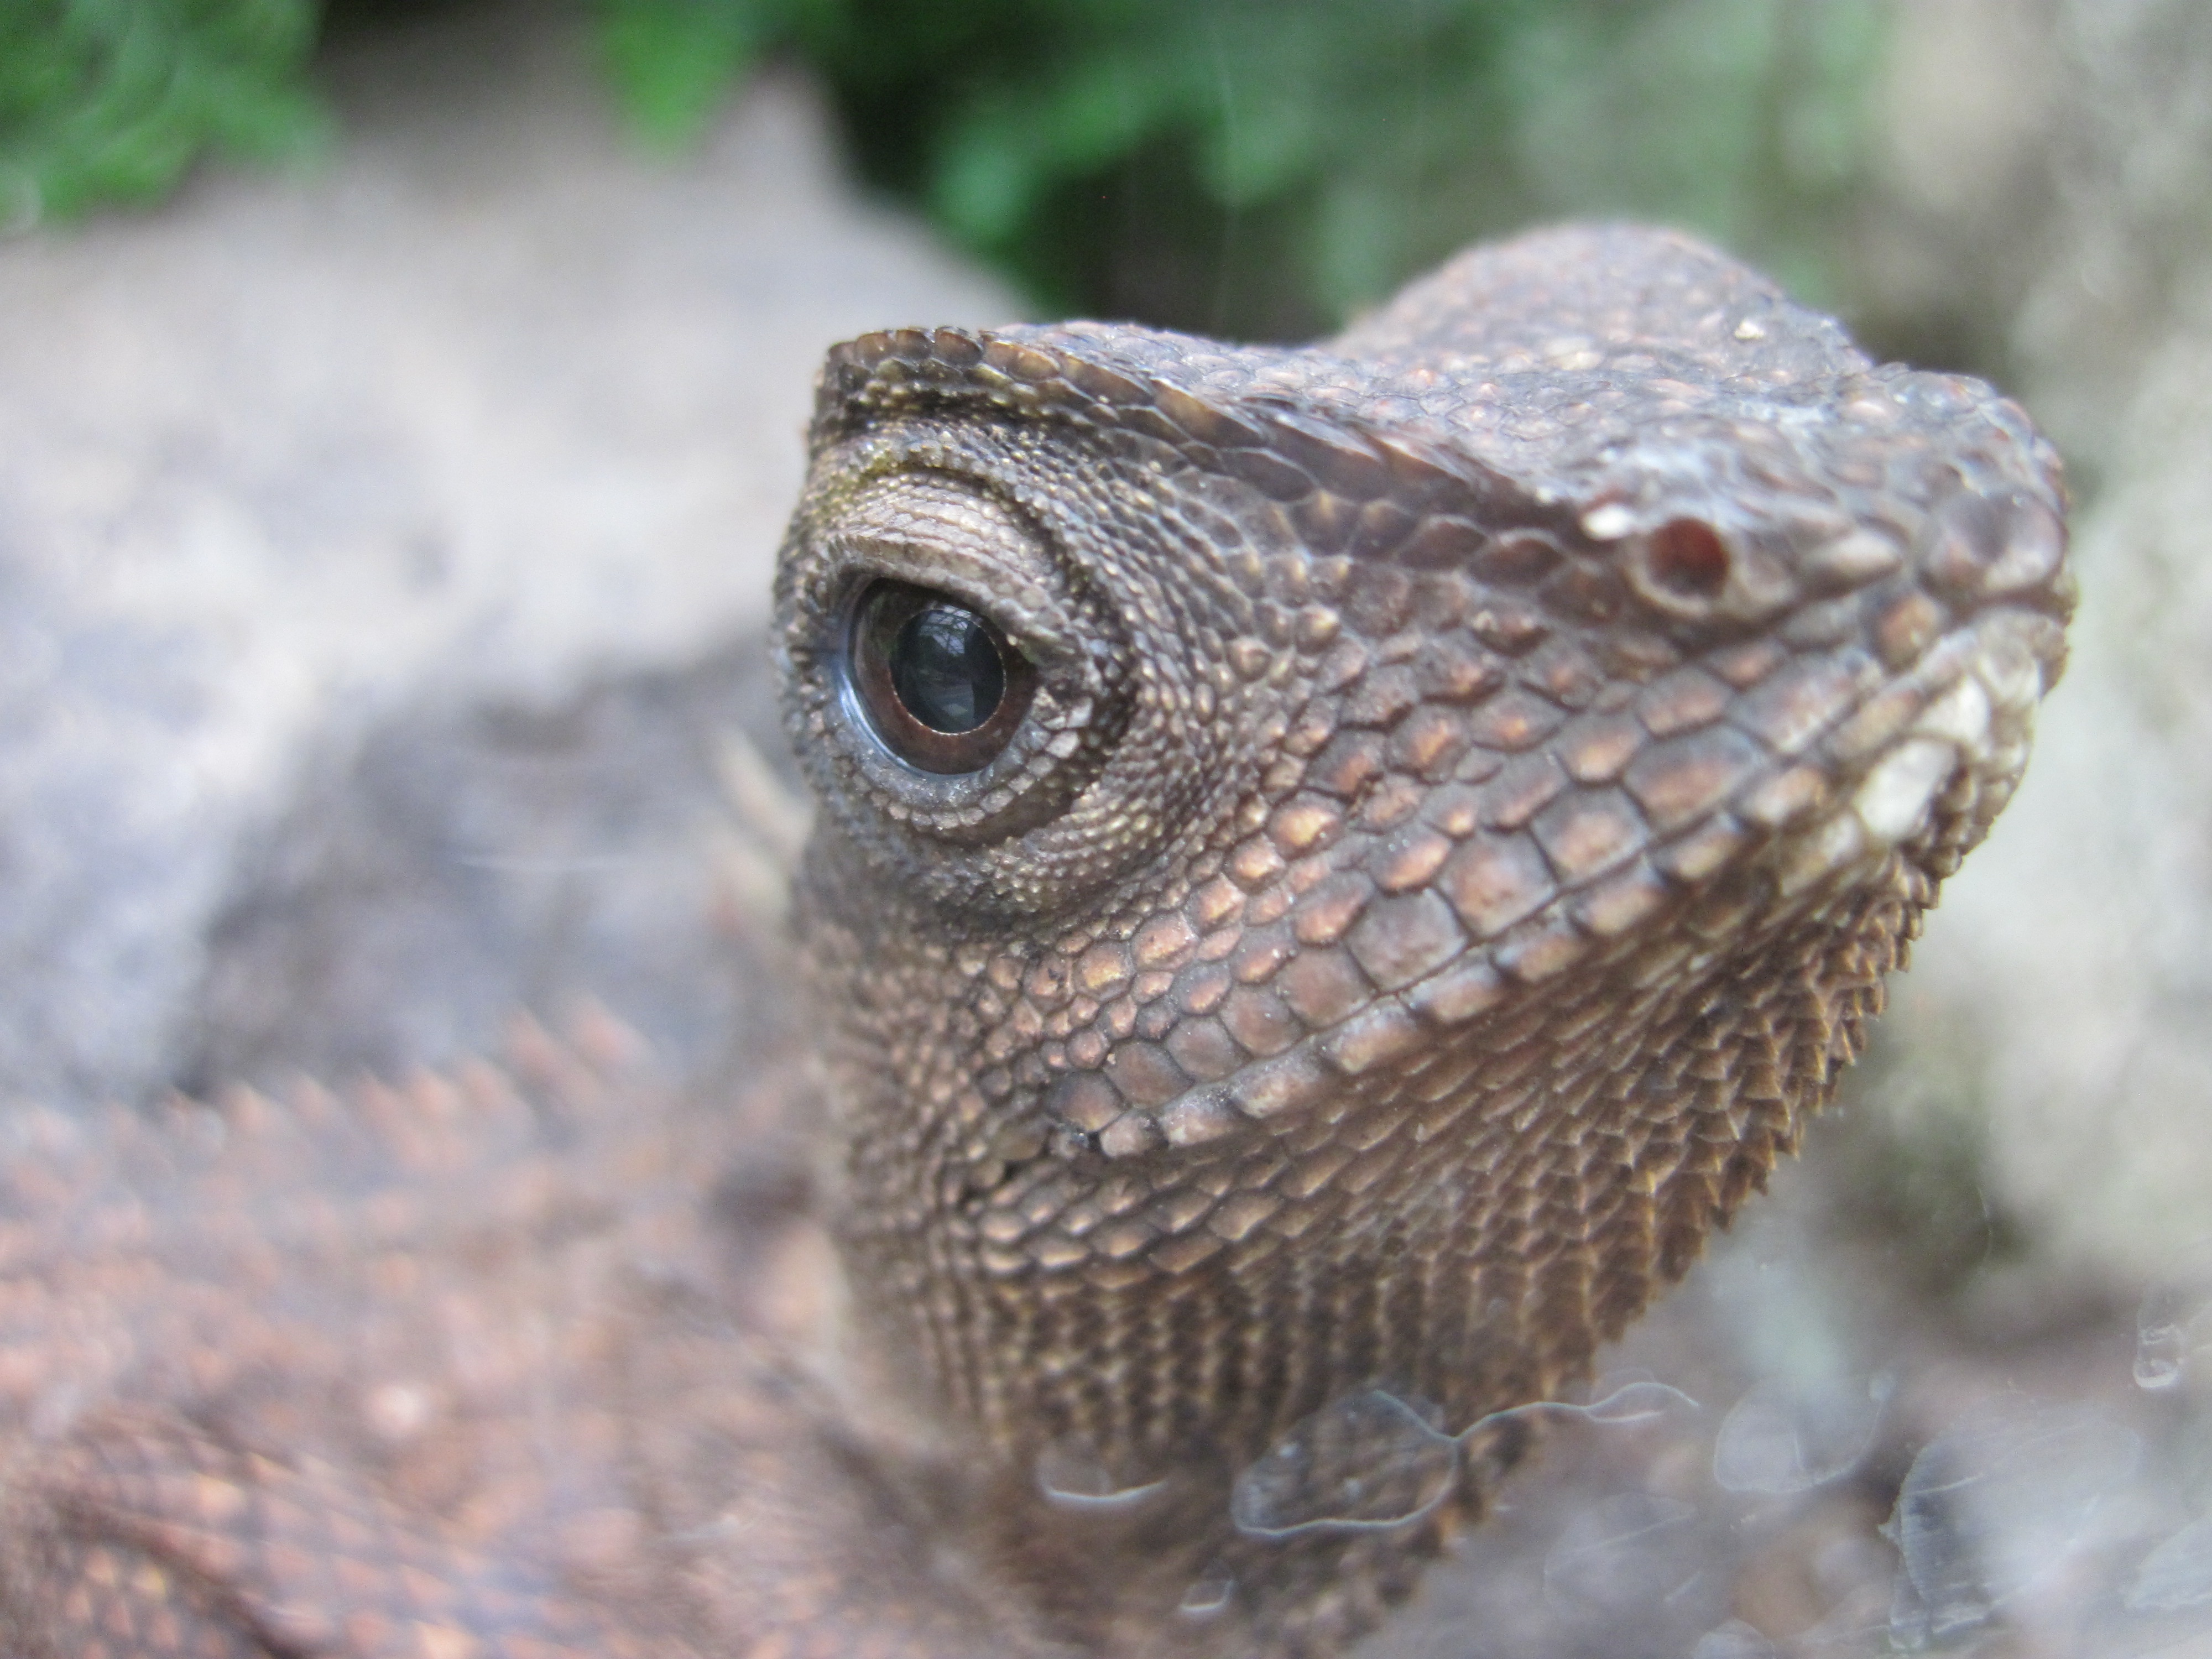
nature, animal, wildlife, brown, toad, reptile, scale, iguana, fauna, lizard, close up, eye, head, vertebrate, creature, macro photography, tiefensch rfe, agamidae, scaled reptile